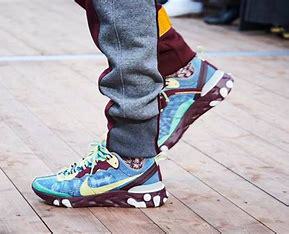
Brand: Nike
Model: Undercover